Spring 1945 offensive in Italy

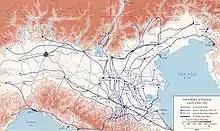
Allied Spring Offensive April 1945. Note that 21 ID NZ is actually the 2nd New Zealand Division.

On 18 March, Clark set out his battle plan. Its objective was "to destroy the maximum number of enemy forces south of the Po, force crossings of the Po and capture Verona". In "Phase I", the Eighth Army would cross the Senio and Santerno rivers and then make a dual thrust, one towards Budrio parallel to the Bologna road, Route 9 (the Via Emilia) and the other northwest along Route 16, the , towards Bastia and the Argenta Gap which was a narrow strip of dry terrain through the flooded land west of Lake Comacchio.